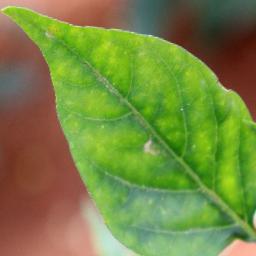
Label: healthy